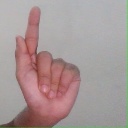
अक्षर: ळ